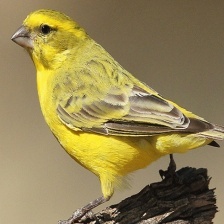
Species: CANARY
Scientific name: SERINUS CANARIA DOMESTICA